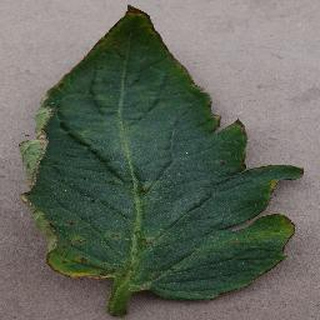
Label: tomato_bacterial_spot